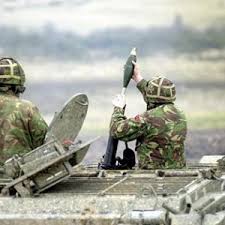
Label: Self Propelled Artillery